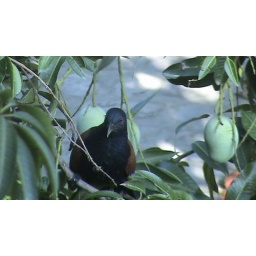
this bird came up on a mango tree just outside our room window in corbett, also seen in greater noida.